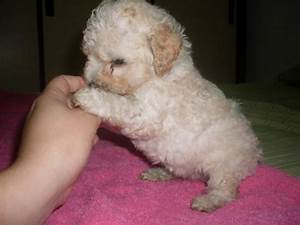
Label: cane